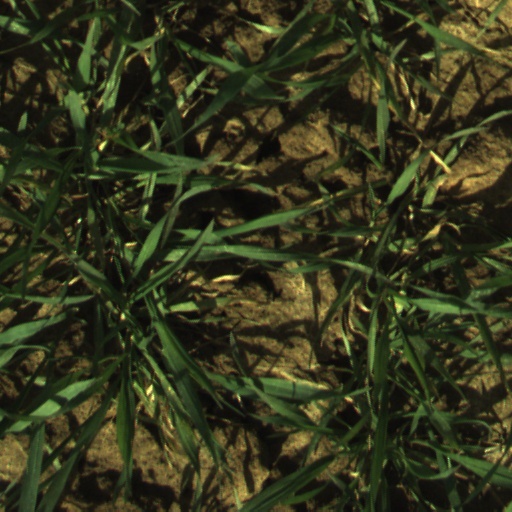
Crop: wheat